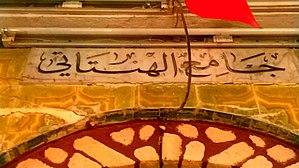
La médina de Tunis مدينة تونس العتيقة
La mosquée El Hentati est une mosquée tunisienne située à l'ouest de la médina de Tunis, dans le souk El Leffa, appelé également souk des Djerbiens, destinée aux adeptes de l'ibadisme, l'école la plus ancienne en islam, fondée moins de cinquante ans après la mort du prophète Mahomet.